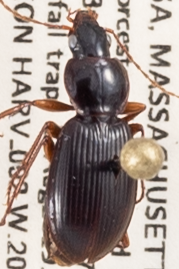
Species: Synuchus impunctatus
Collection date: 2019-08-13
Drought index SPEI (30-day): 0.39
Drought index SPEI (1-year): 1.28
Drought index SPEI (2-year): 2.09